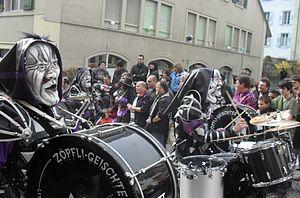
Un groupe de Guggenmusik aux brandons de Moudon (Suisse).
Les Brandons de Moudon sont le carnaval de la ville de Moudon, située dans le canton de Vaud en Suisse.